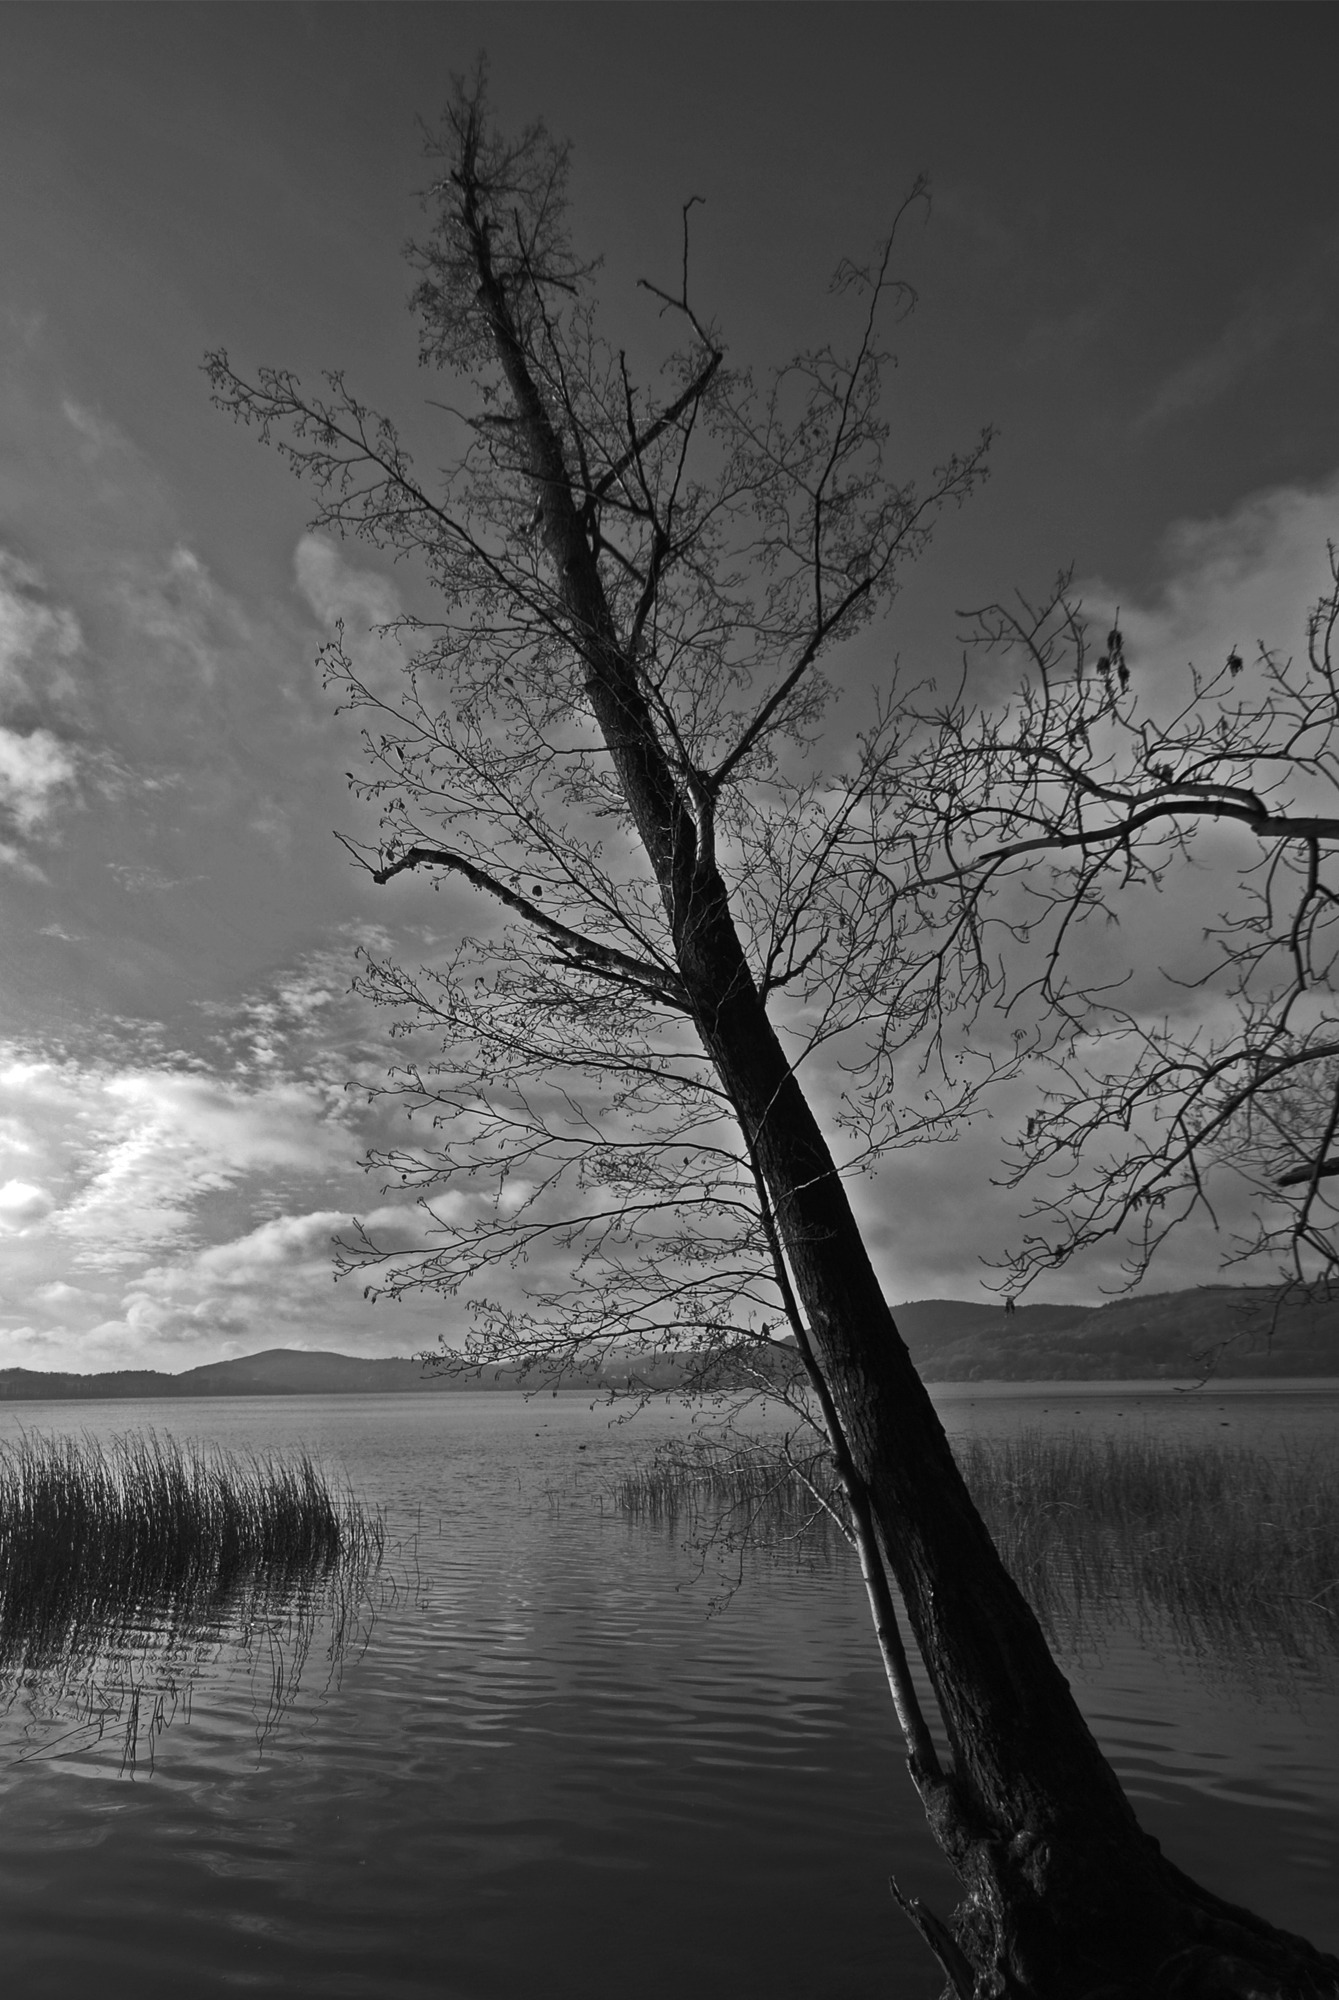
sea, tree, water, nature, horizon, branch, cloud, black and white, sky, sunset, mist, morning, lake, dawn, dusk, evening, reflection, darkness, black, monochrome, moonlight, laacher lake, monochrome photography, atmospheric phenomenon, woody plant